Raymonde April

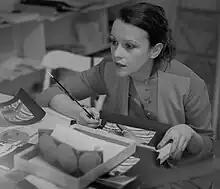

Raymonde April (born 23 June 1953) is a Canadian contemporary artist, photographer and academic. April lives in Montreal where she teaches photography at Concordia University. Her work has been shown regularly in museums and galleries in Canada and Europe. Her photographs have also been featured in various publications and awarded the Prix du Québec.